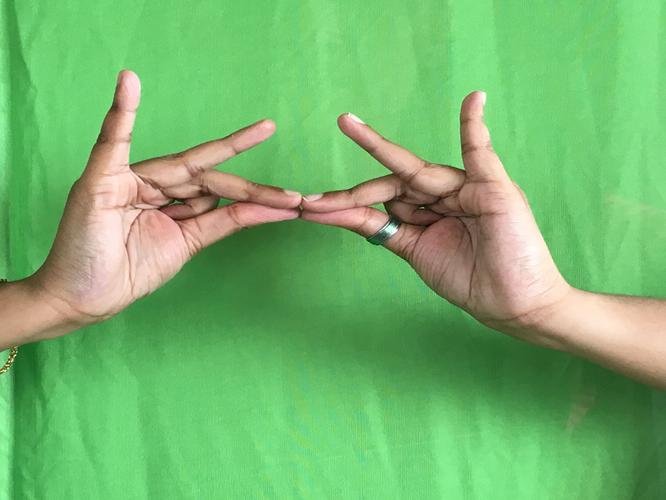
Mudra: Sakata
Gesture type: double_hand